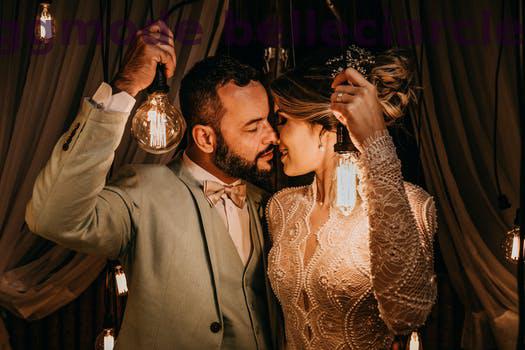
Label: Watermark